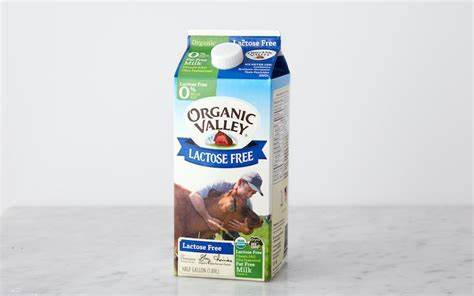
Waste category: cardboard